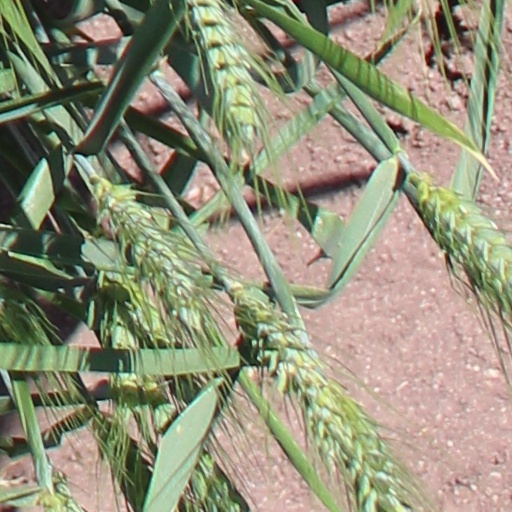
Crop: wheat